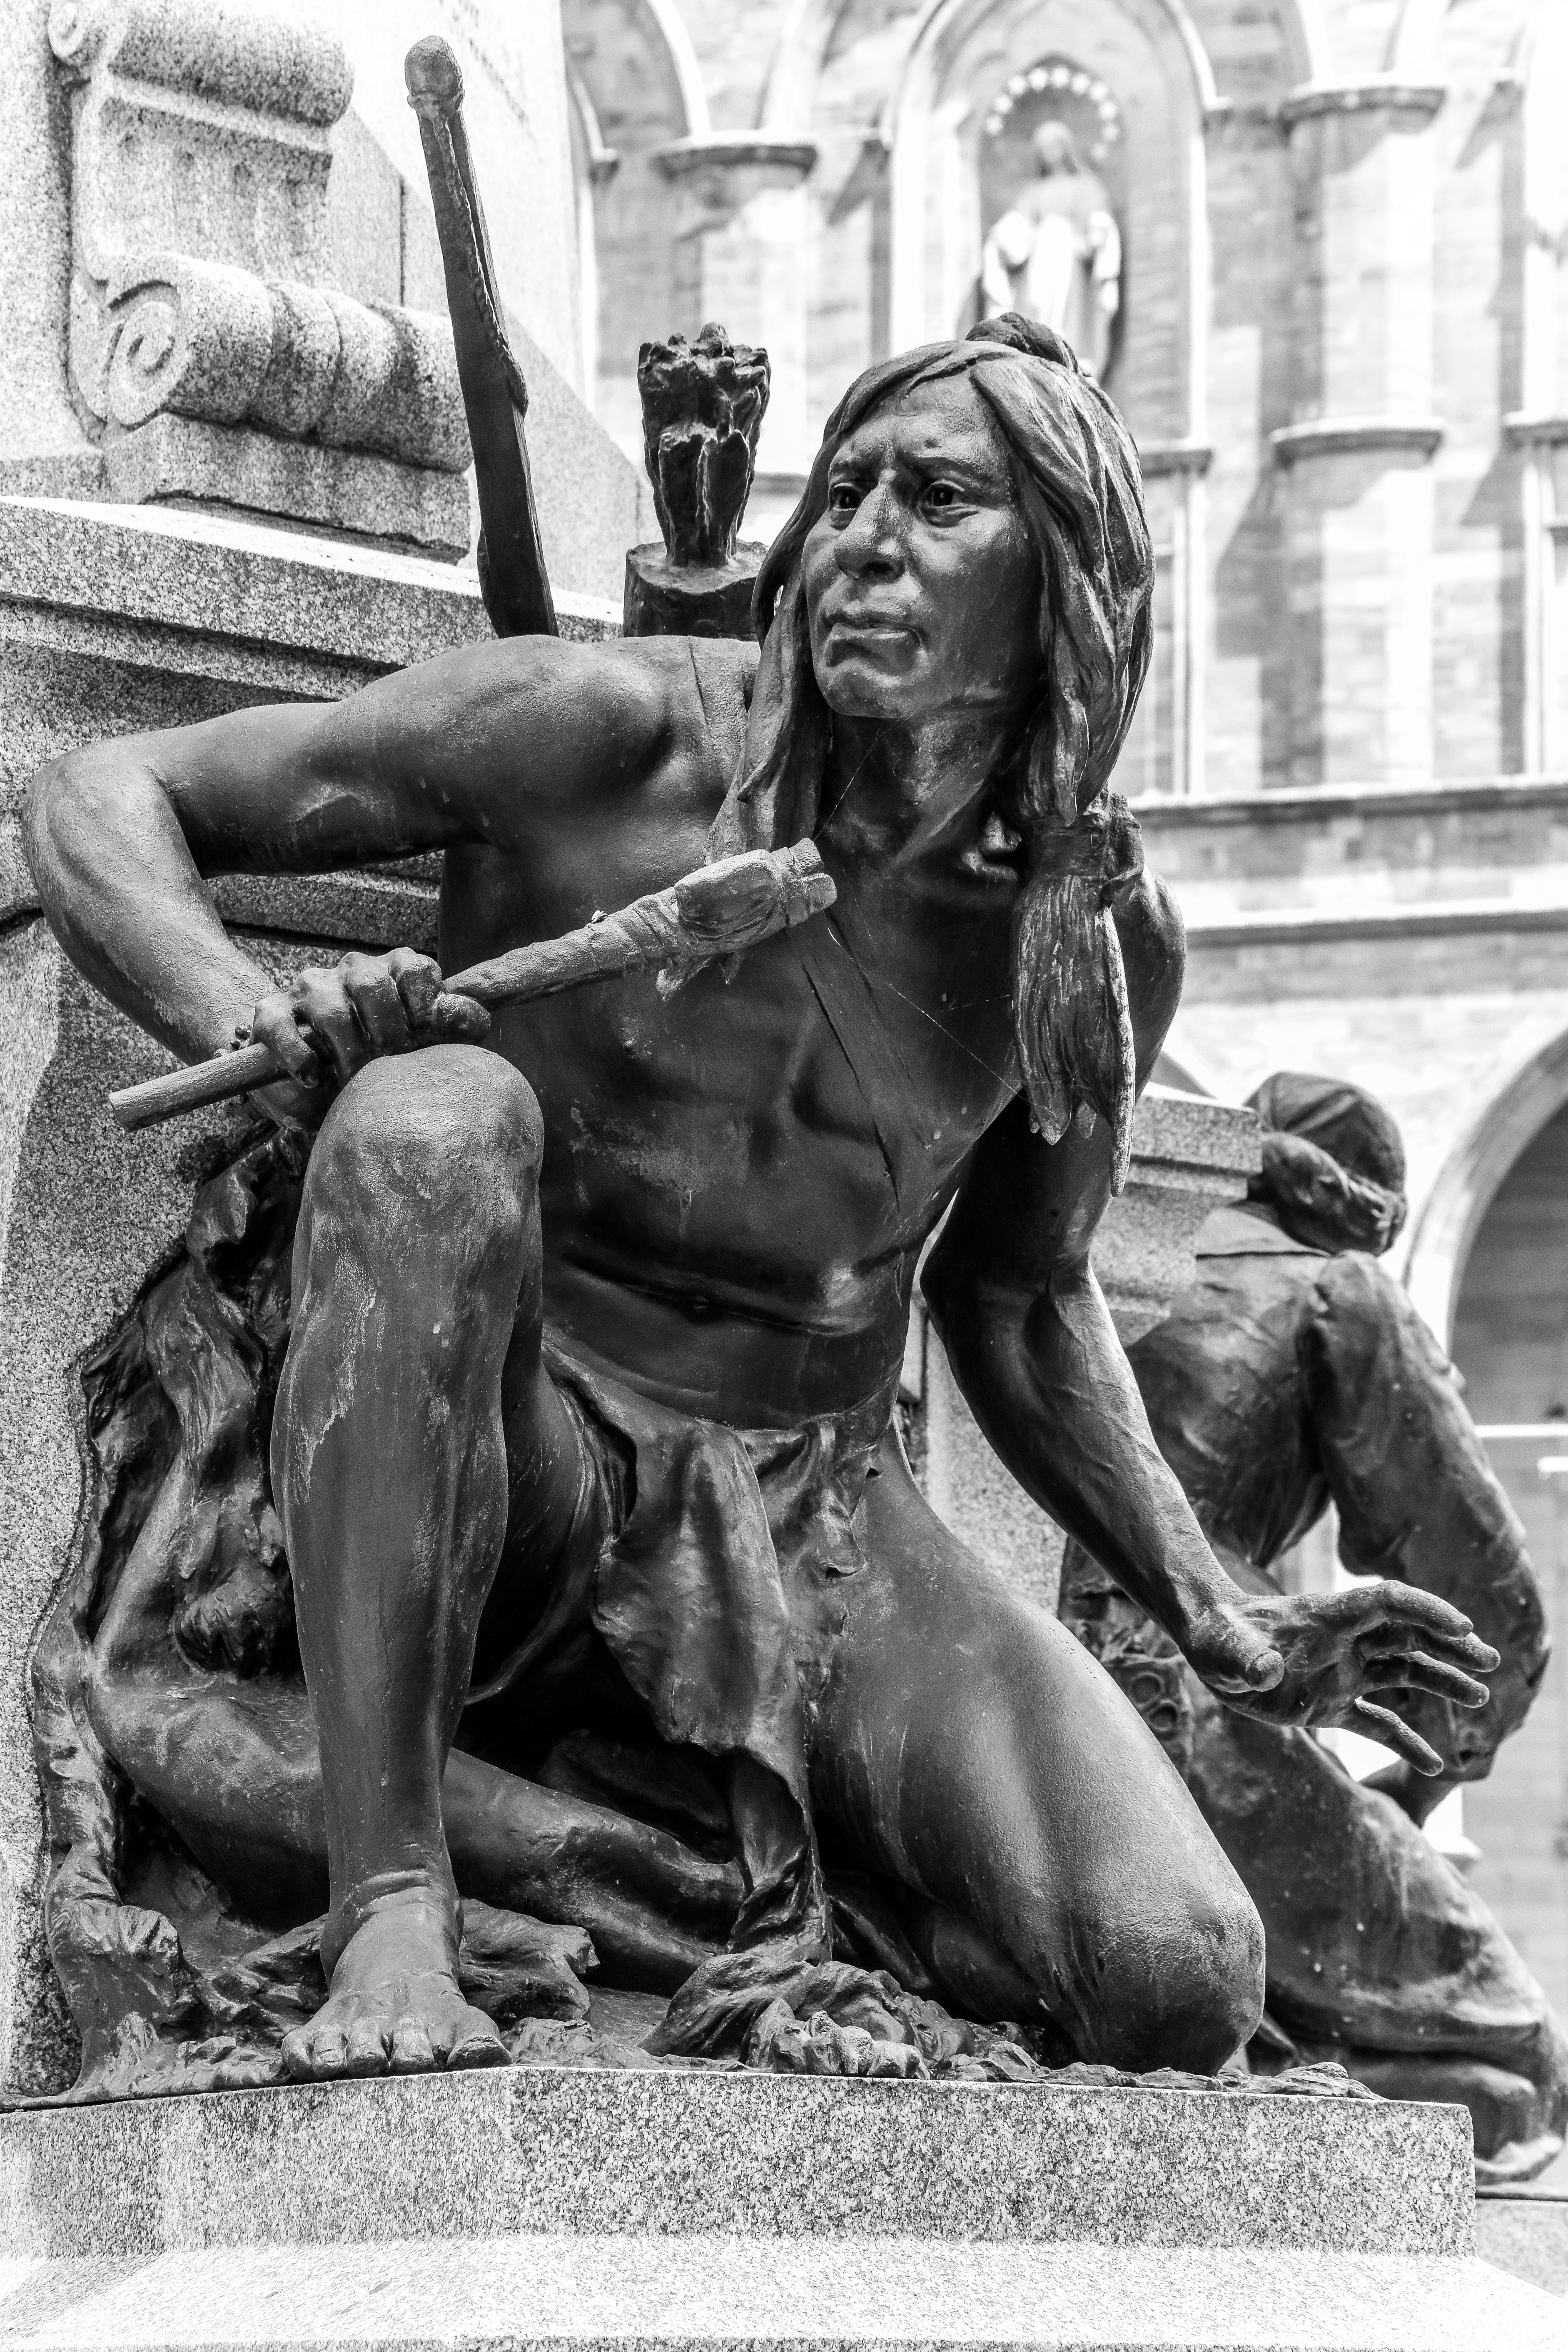
statue, sculpture, art, black and white, photography, sitting, stock photography, monument, monochrome, artwork, classical sculpture, mythology, metal, style